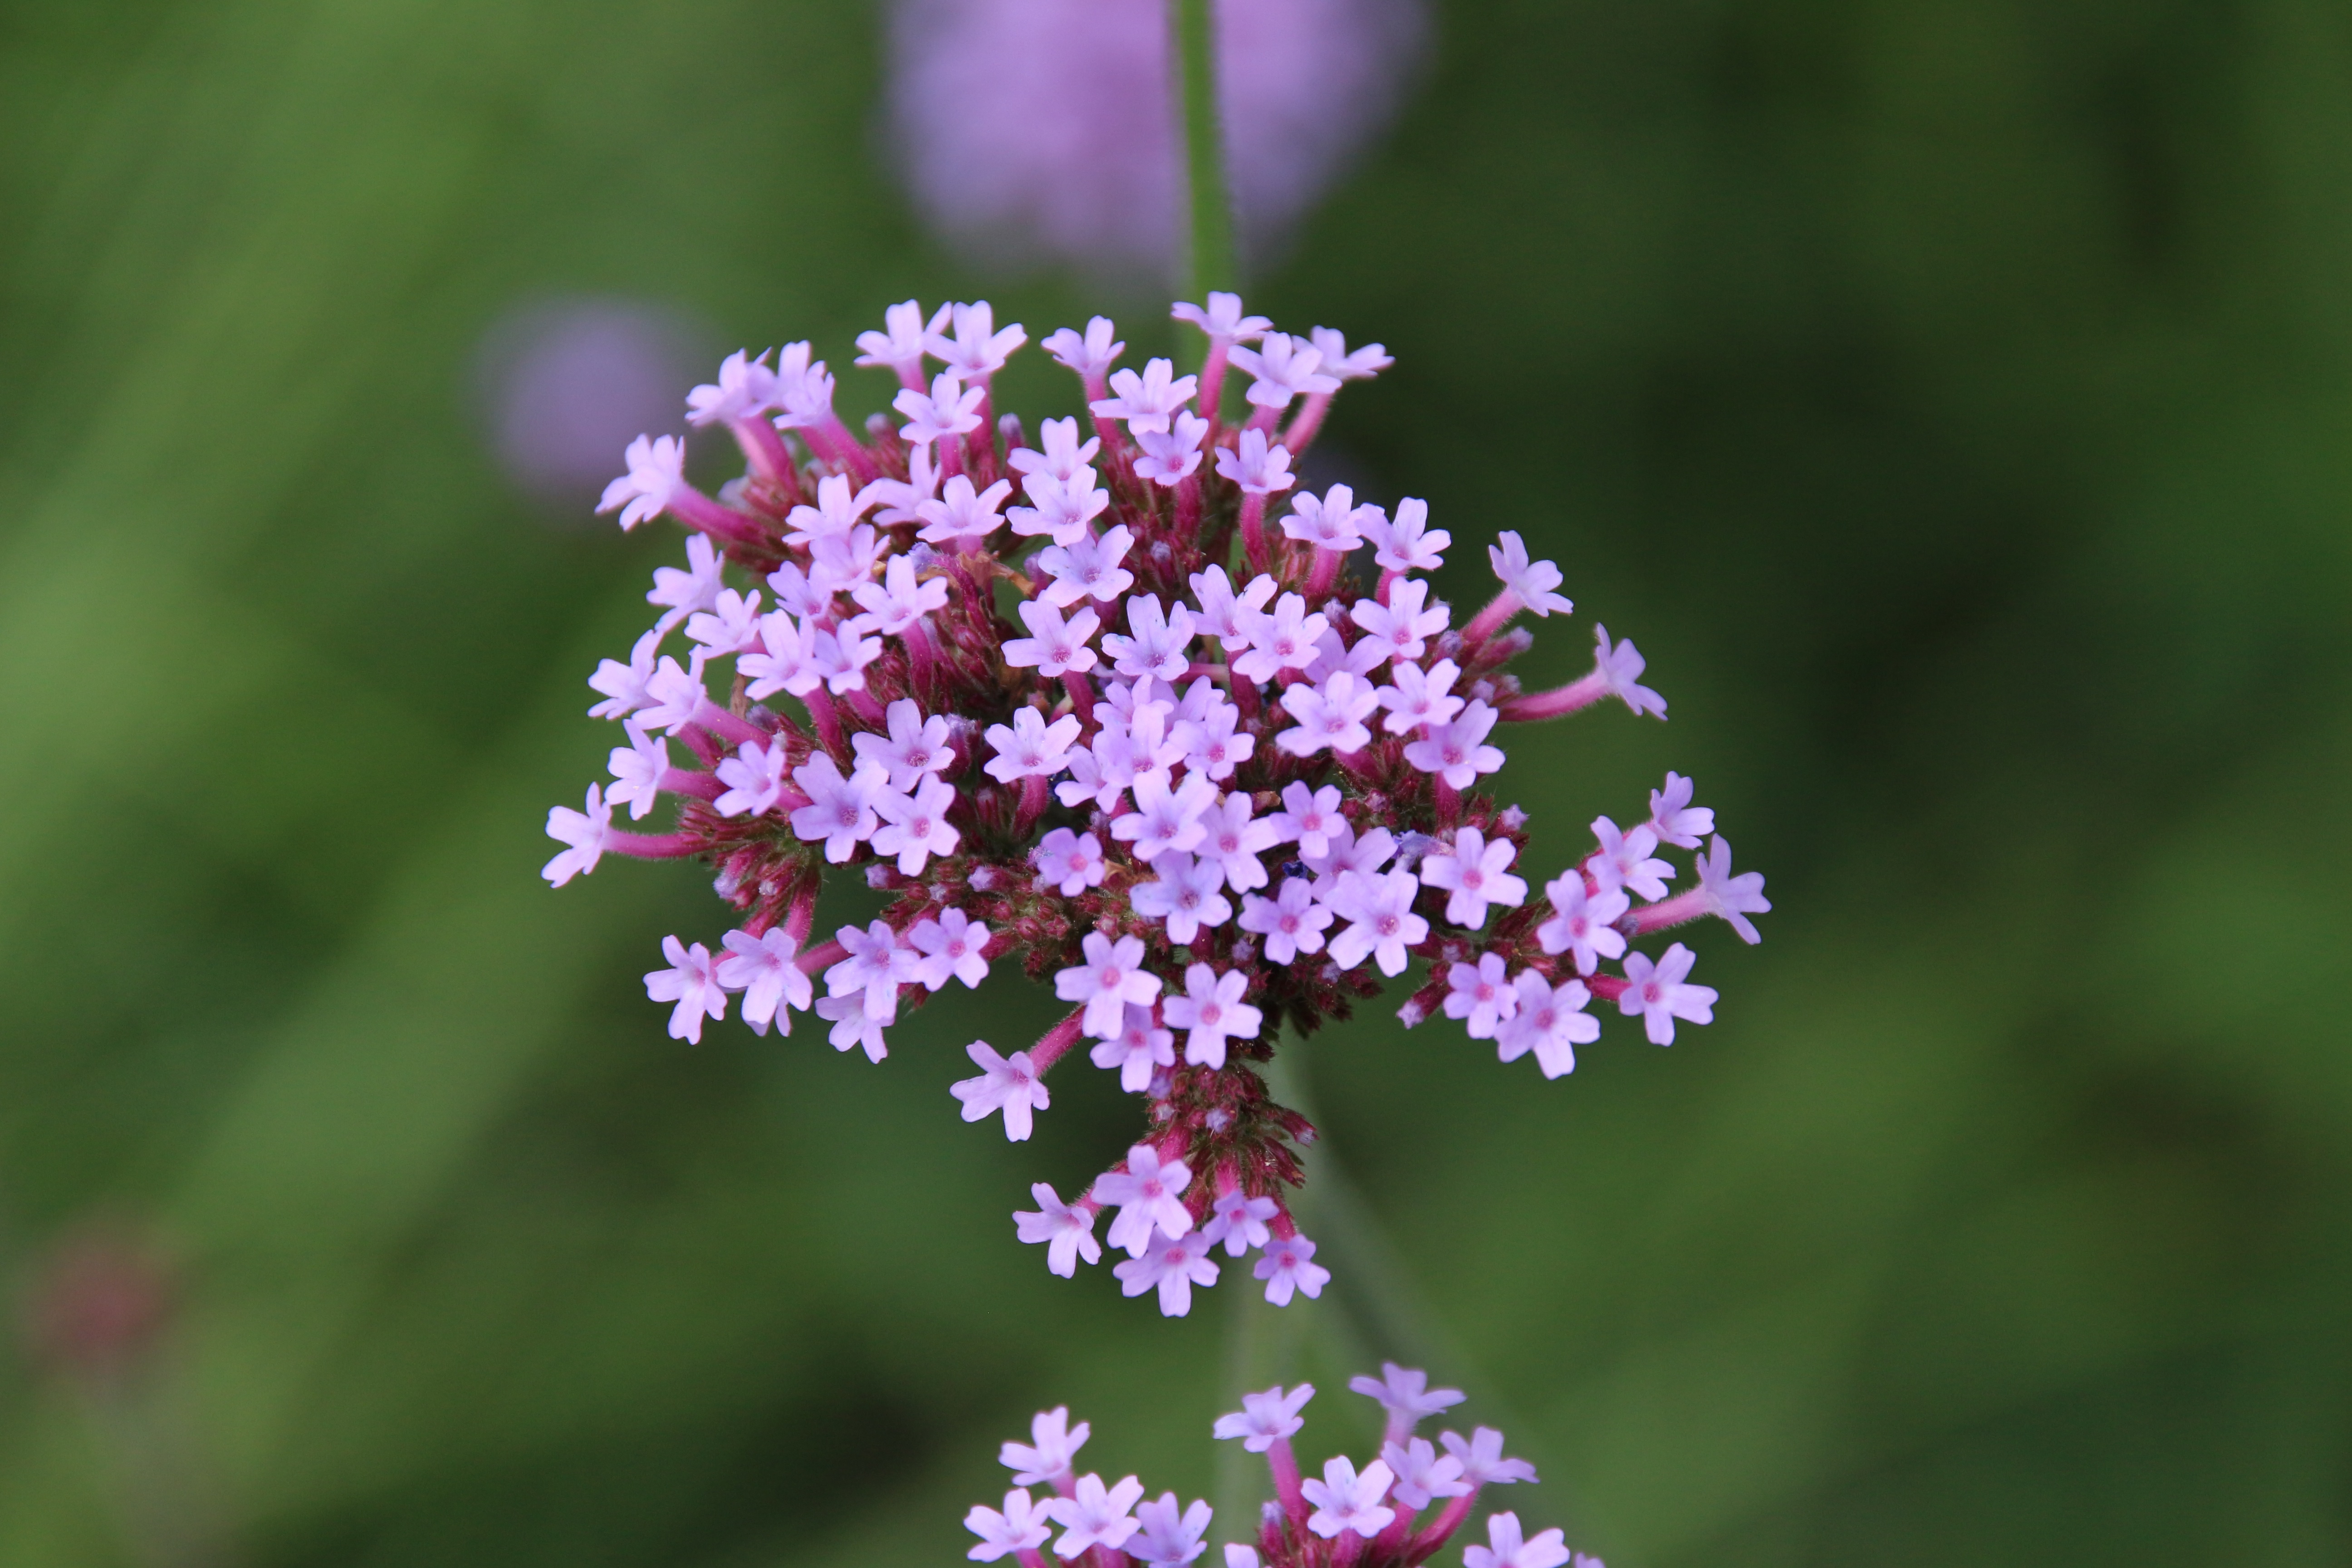
nature, blossom, plant, flower, herb, botany, flora, wildflower, violet, thyme, yarrow, macro photography, flowering plant, umbel, verbena, verbena family, annual plant, land plant, dame's rocket